Natchez Trace Parkway

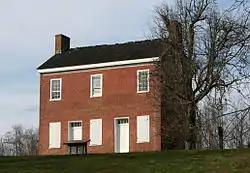
Captain John Gordon's house sits on the site where the Natchez Trace crosses the Duck River. Originally, a ferry operated by Gordon and Chickasaw Chief William Colbert was located here. Gordon and his wife built this Federal-style plantation home, which is one of the oldest structures along the trace.

For many years in the later 20th century, most of the trace had been complete, but owing to a lack of funds, two gaps remained, both in Mississippi. One was a several-mile-long bypass of Jackson, between Interstate 55 at Ridgeland and Interstate 20 at Clinton. The other was between Liberty Road in the city of Natchez and U.S. Highway 61 near Washington. These final two segments were finally completed and opened on May 21, 2005.